Charles Henry Galloway

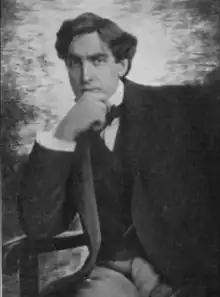
Galloway

Charles Henry Galloway (December 21, 1871 – March 9, 1931) was a St. Louis, Missouri church and concert organist, choral conductor, educator, and composer.